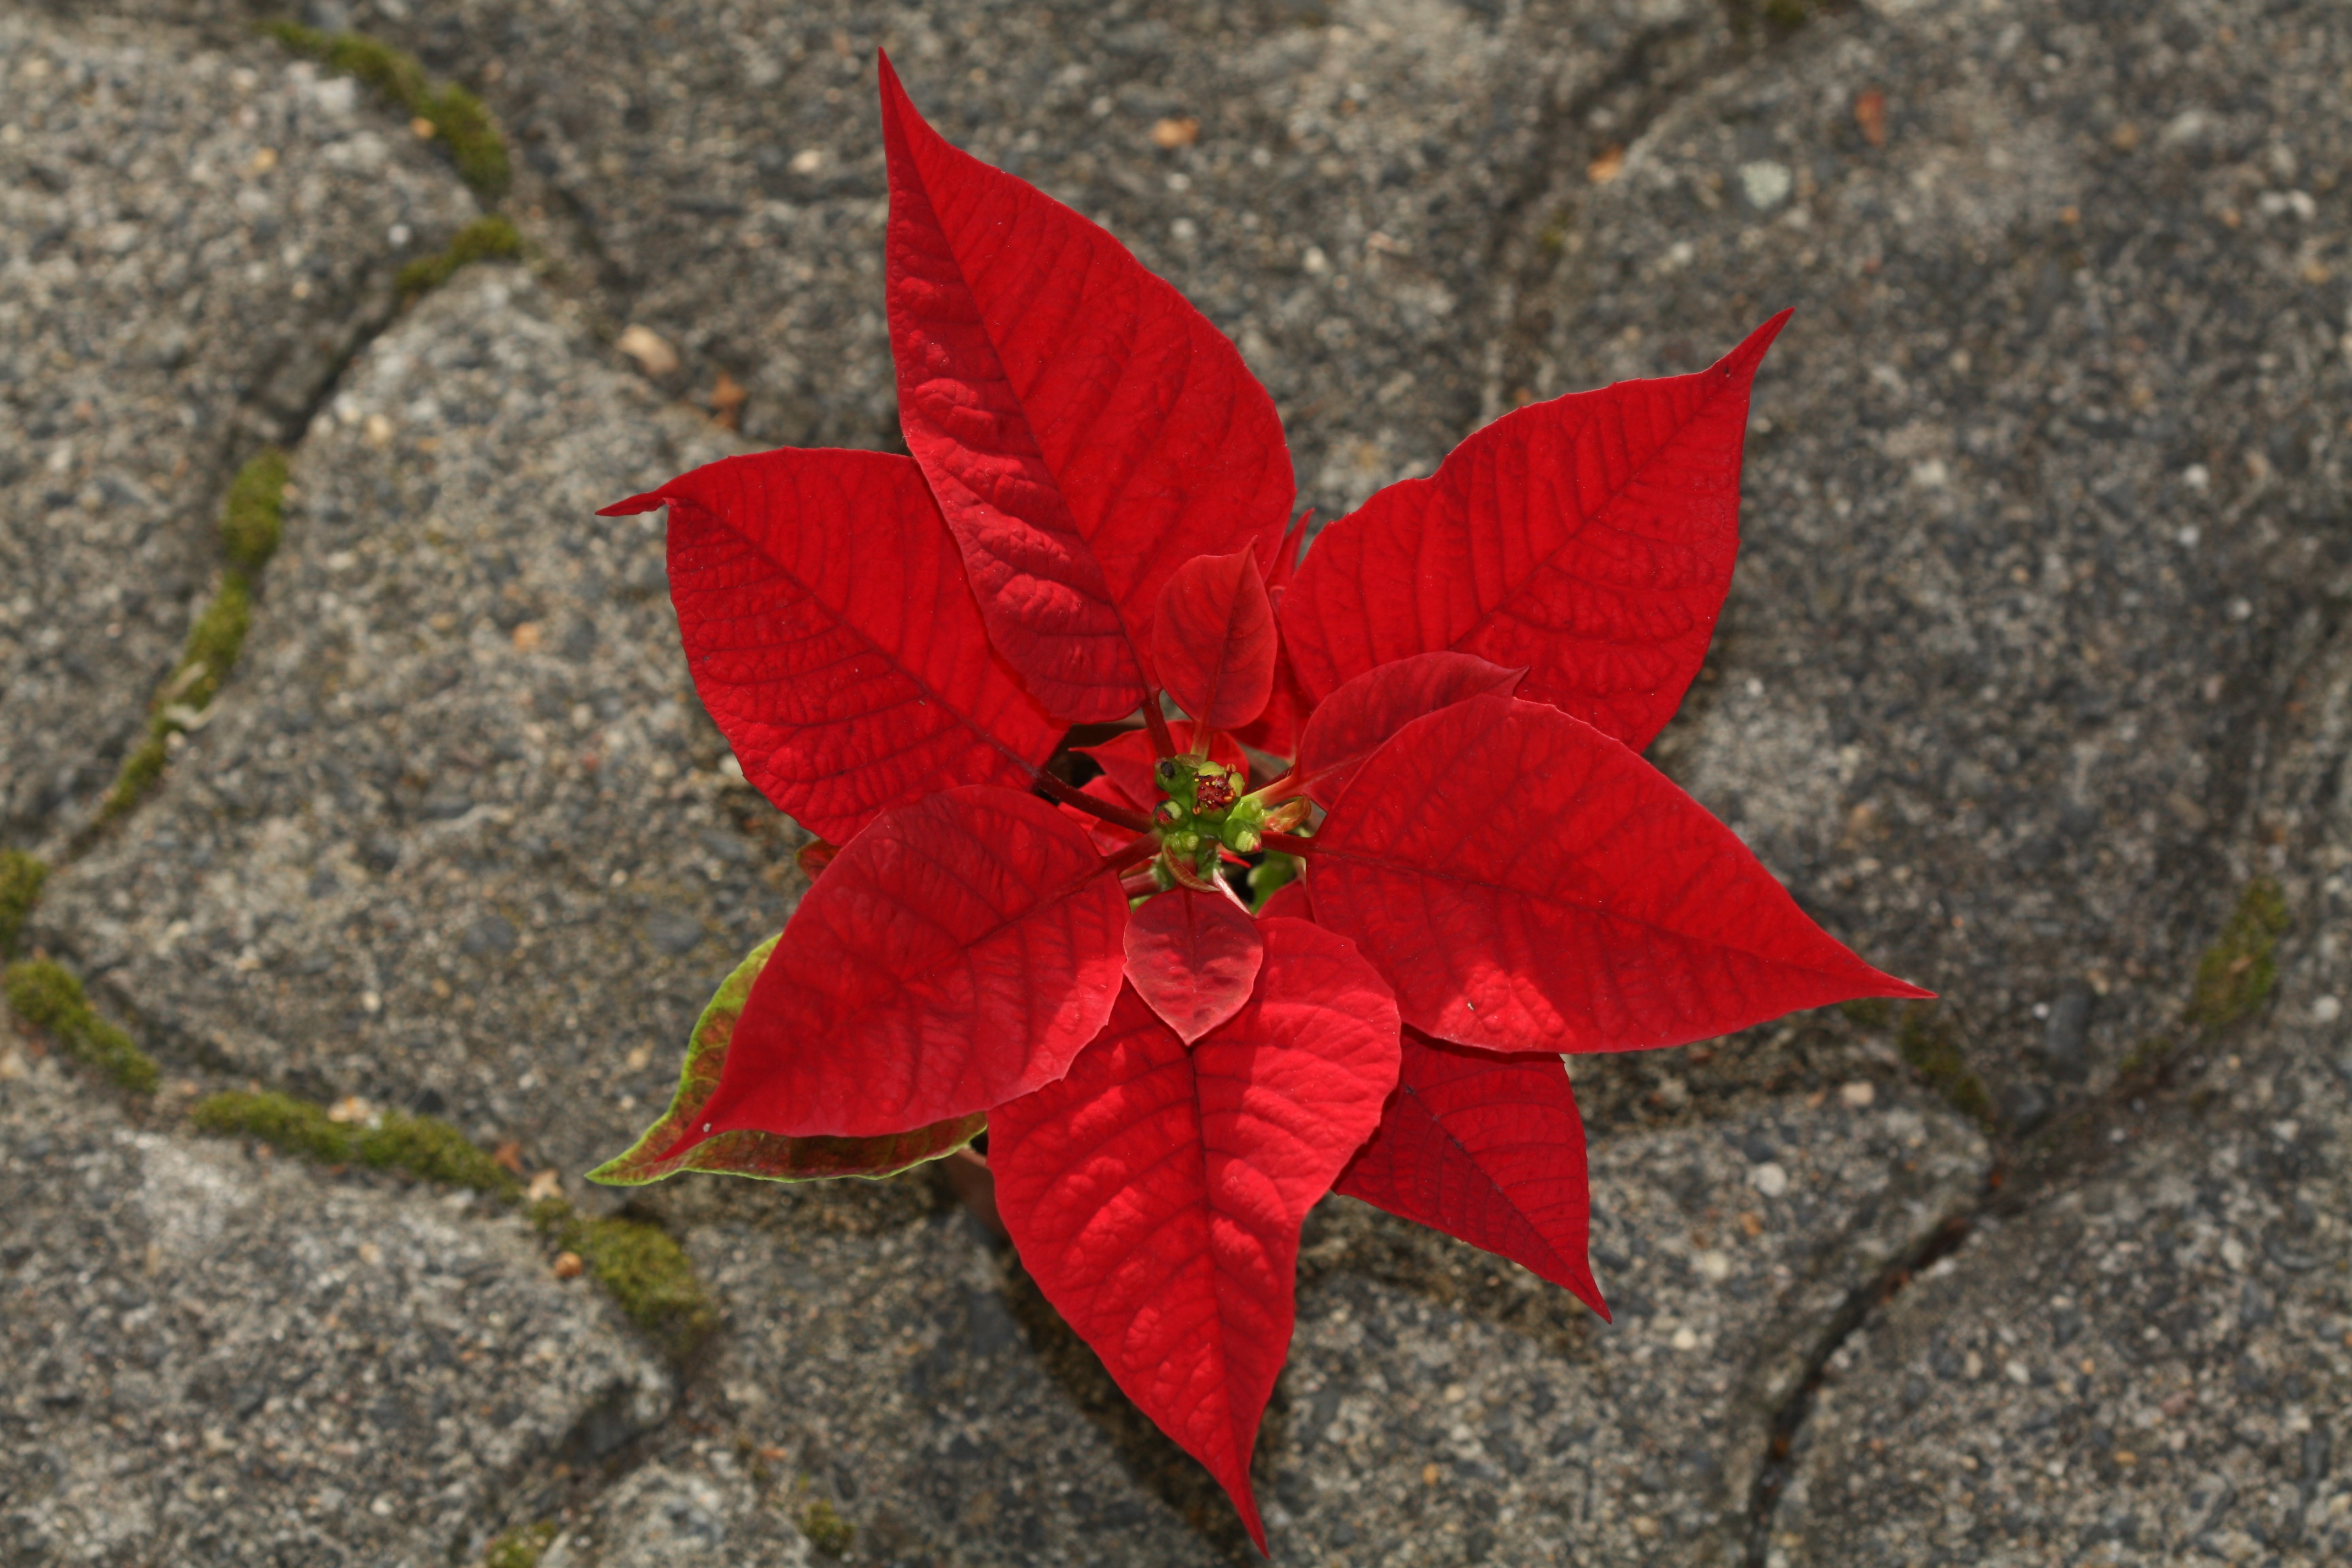
tree, nature, plant, leaf, flower, petal, red, autumn, botany, flora, season, maple tree, maple leaf, wildflower, shrub, poinsettia, macro photography, ornamental plant, flowering plant, christmas star, spurge family, adventsstern, euphorbia pulcherrima, land plant